Funko

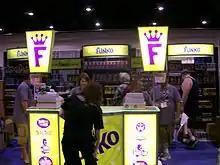
Funko booth at San Diego Comic-Con

The company opened its second storefront in November 2019, located in Hollywood, Los Angeles. It has of space and includes life-size statues and movie "sets".